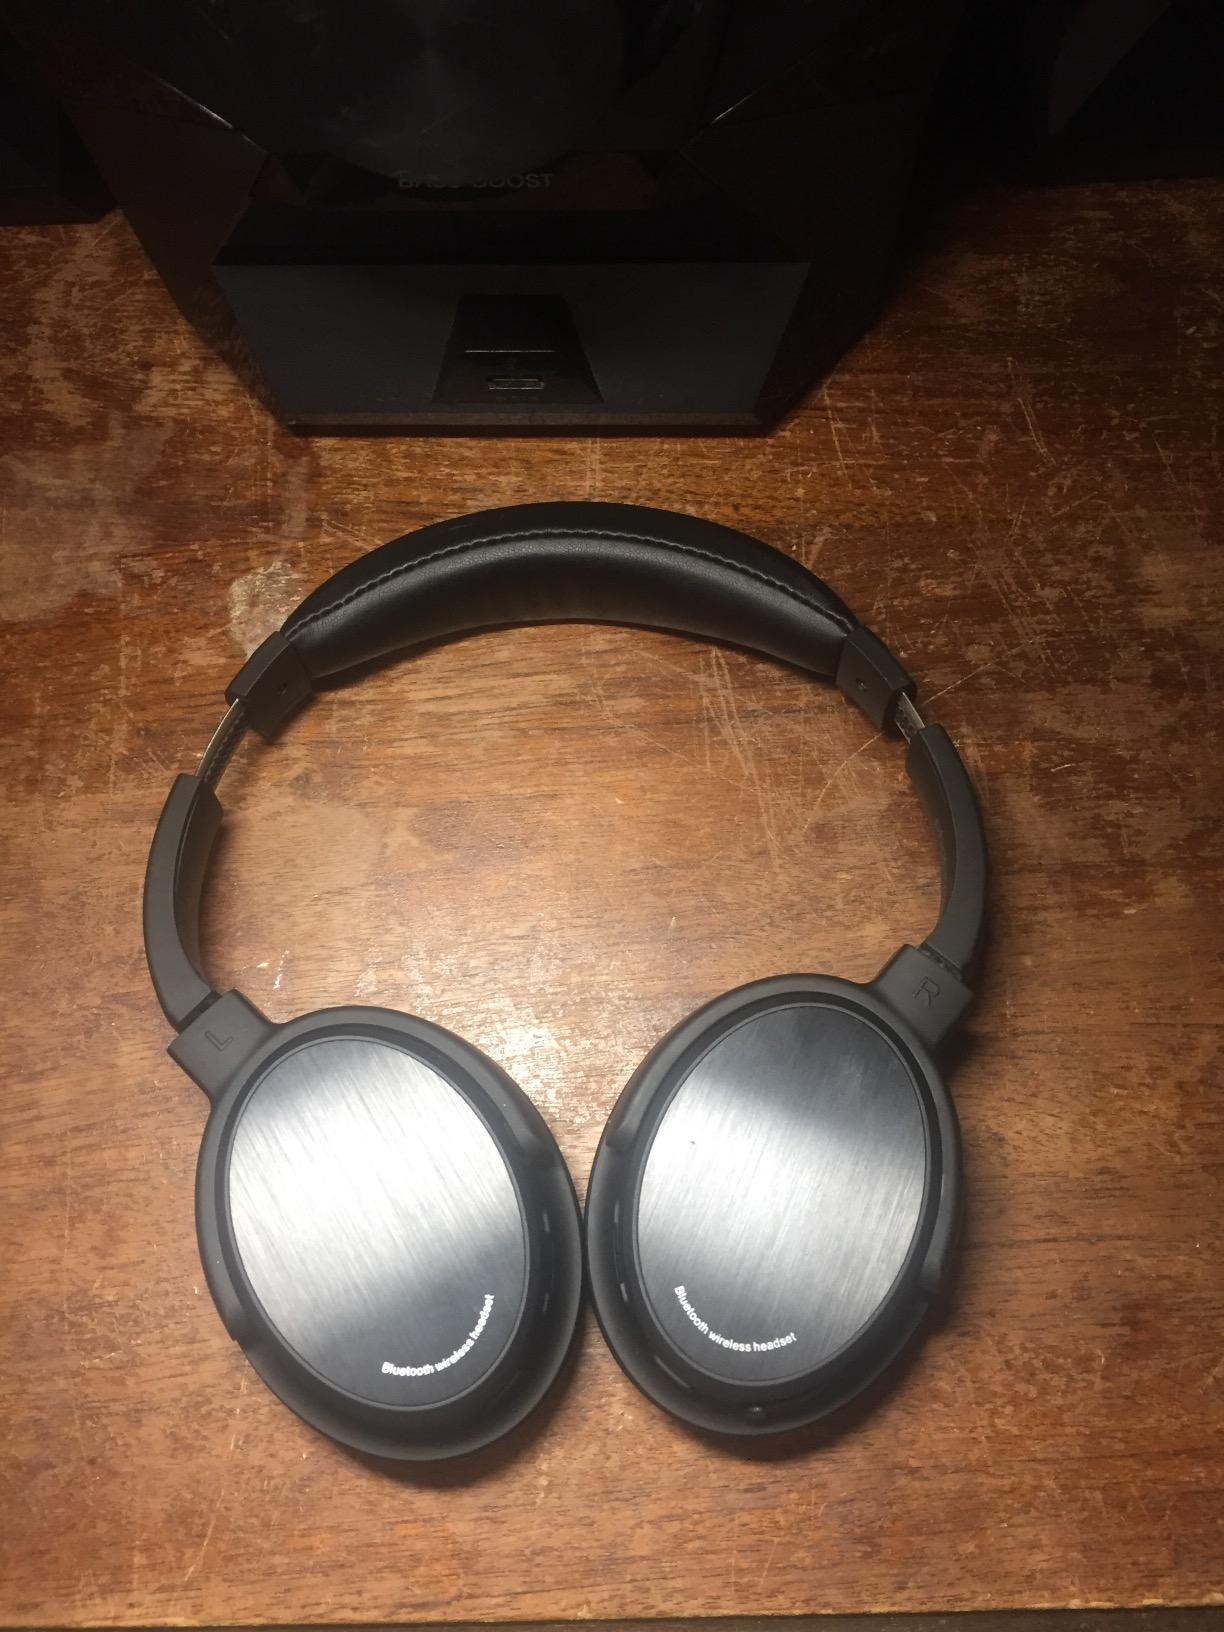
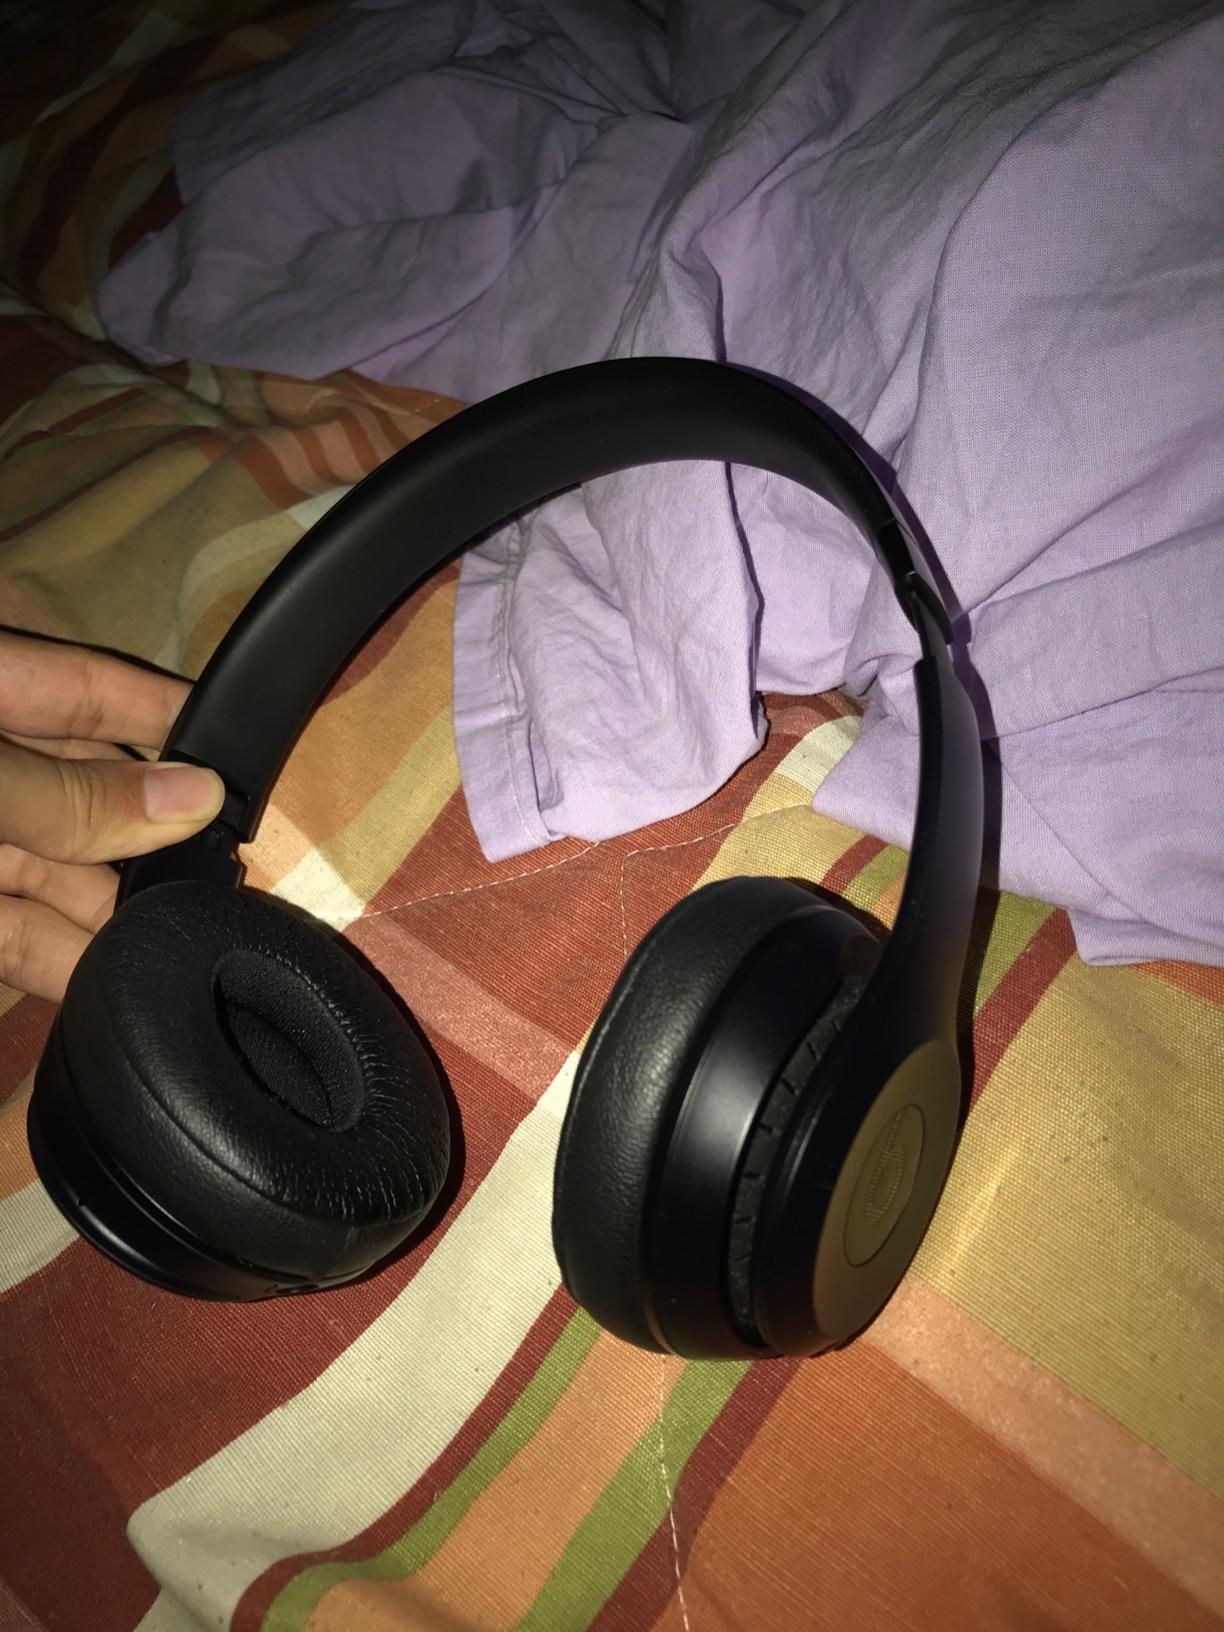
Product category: headphones
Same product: no